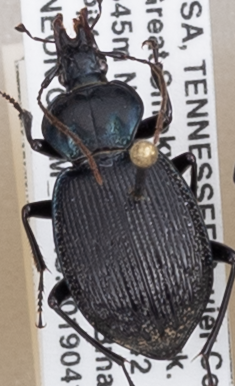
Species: Sphaeroderus stenostomus lecontei
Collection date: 2019-04-16
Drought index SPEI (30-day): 0.21
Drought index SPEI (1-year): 2.09
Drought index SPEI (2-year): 2.09